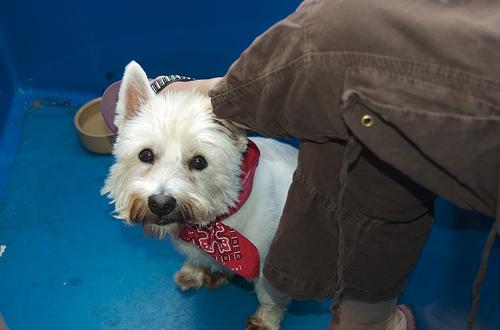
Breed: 203-n000027-Norfolk_terrier